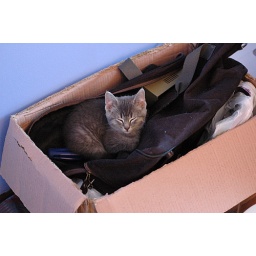
11/23/06 Mr. Baby Cat sleeping in a box